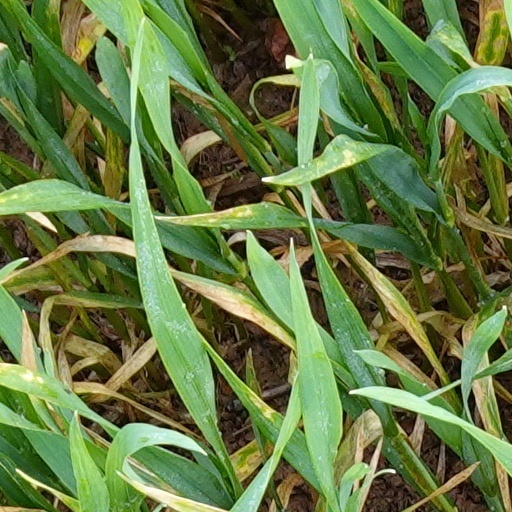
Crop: wheat